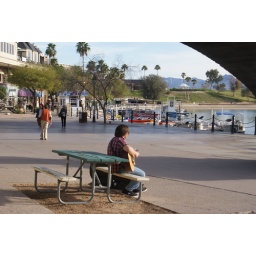
guitar playing under the london bridge